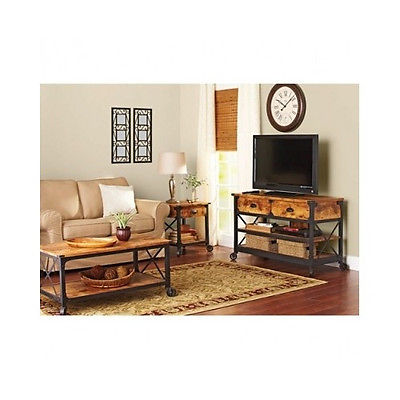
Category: table